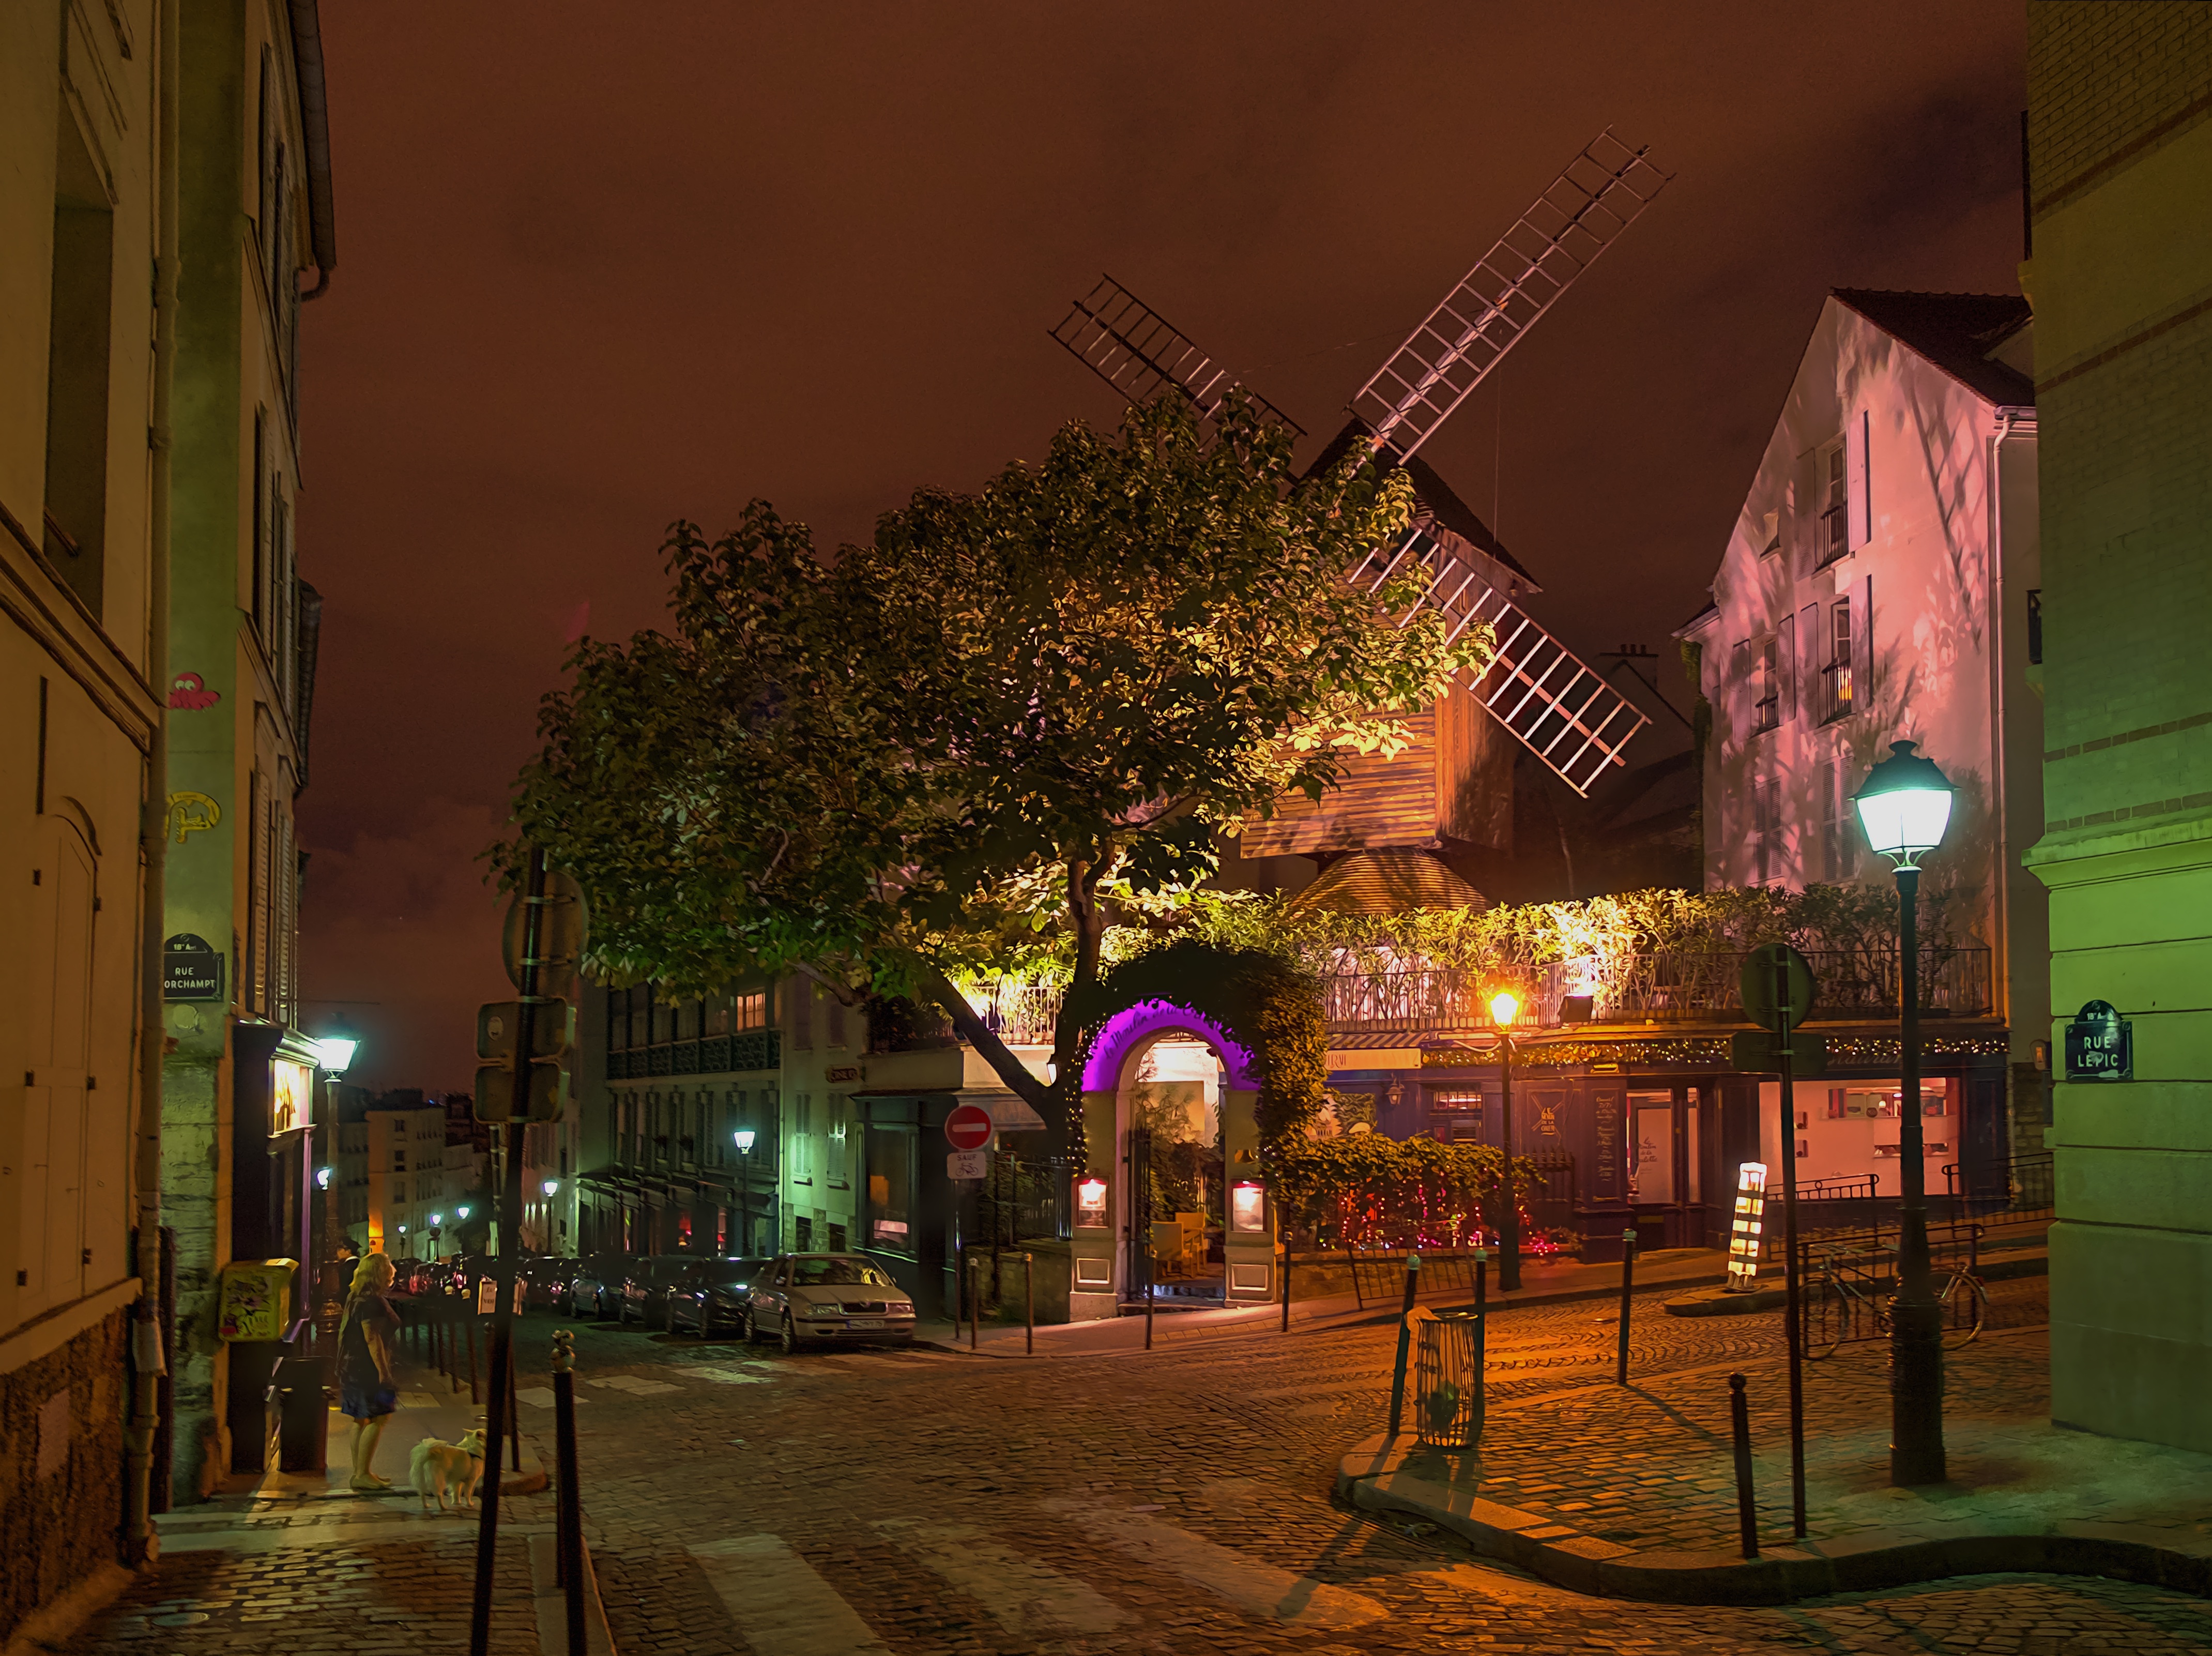
light, road, street, night, town, city, paris, downtown, evening, lantern, color, lighting, christmas decoration, overview, montmartre, viewpoint, abendstimmung, urban area, human settlement